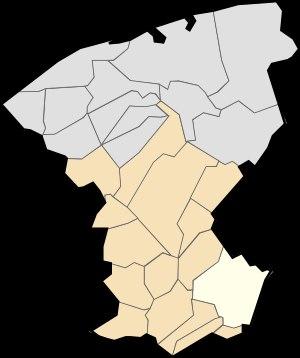
Licques est une commune française située dans le département du Pas-de-Calais en région Hauts-de-France. Elle est réputée pour la volaille de Licques, et possède un patrimoine naturel et historique remarquable.